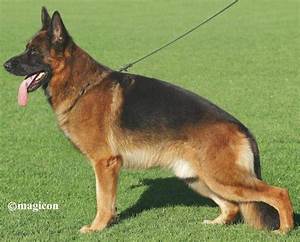
Label: cane